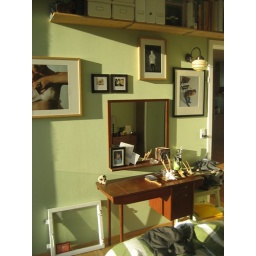
other wall in bedroom